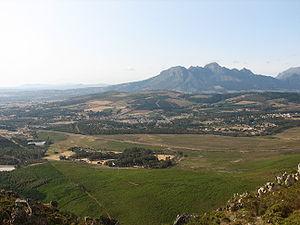
Le col de Sir Lowry, en anglais Sir Lowry's Pass, est un col de montagne routier dans la province du Cap-Occidental en Afrique du Sud. Il relie par les monts Hottentots-Holland la ville côtière de Somerset West, à l'ouest, et la ville de Grabouw, à l'est. La route du col fut construite de 1943 à 1951.